Gympie Memorial Park

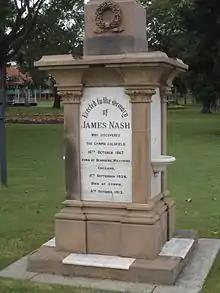
James Nash Memorial, 2012

Concerns about flooding were well-founded as the park was flooded on many occasions including 1927, 1931 and 1954.